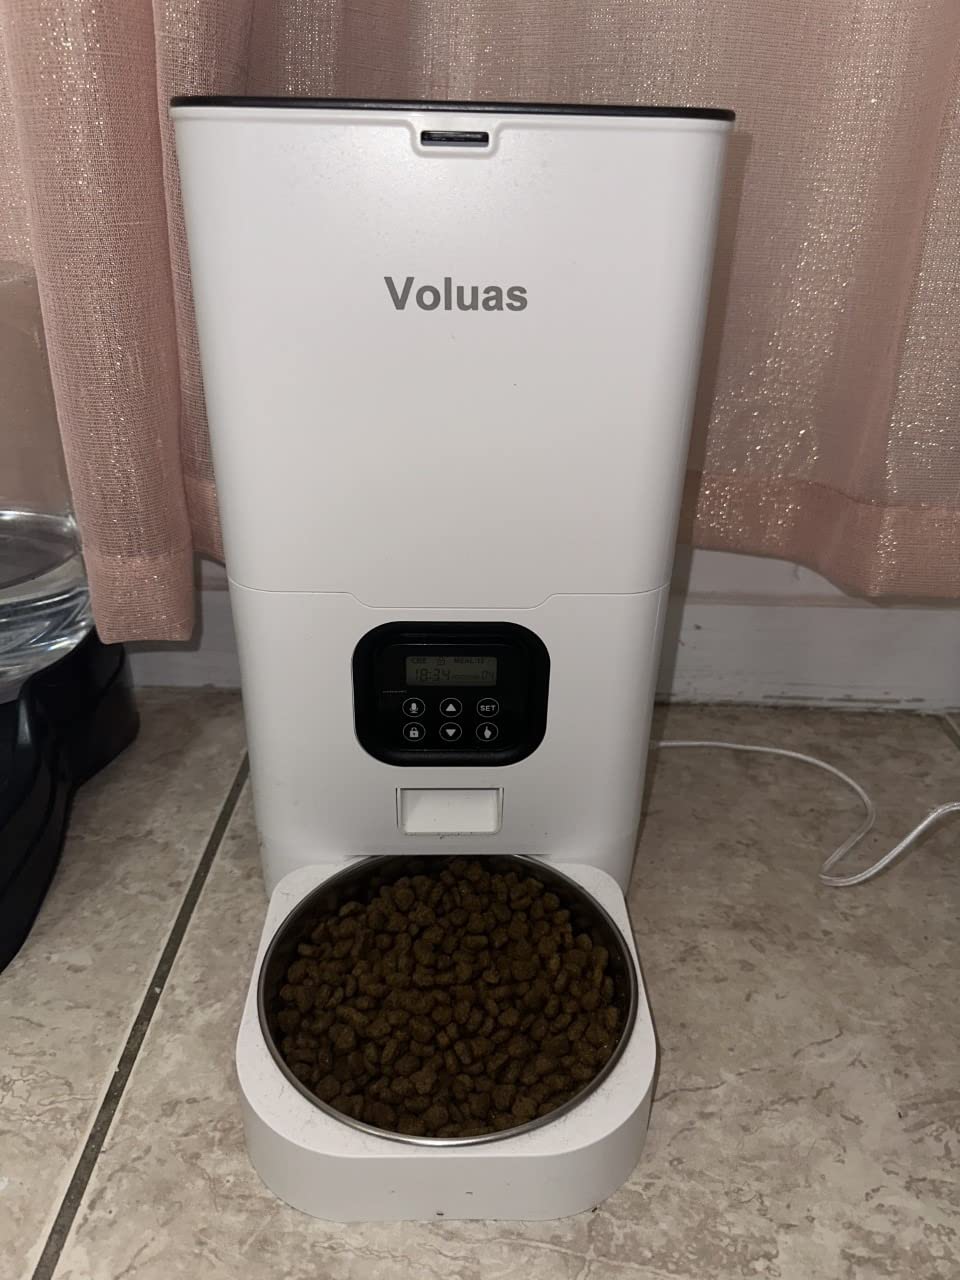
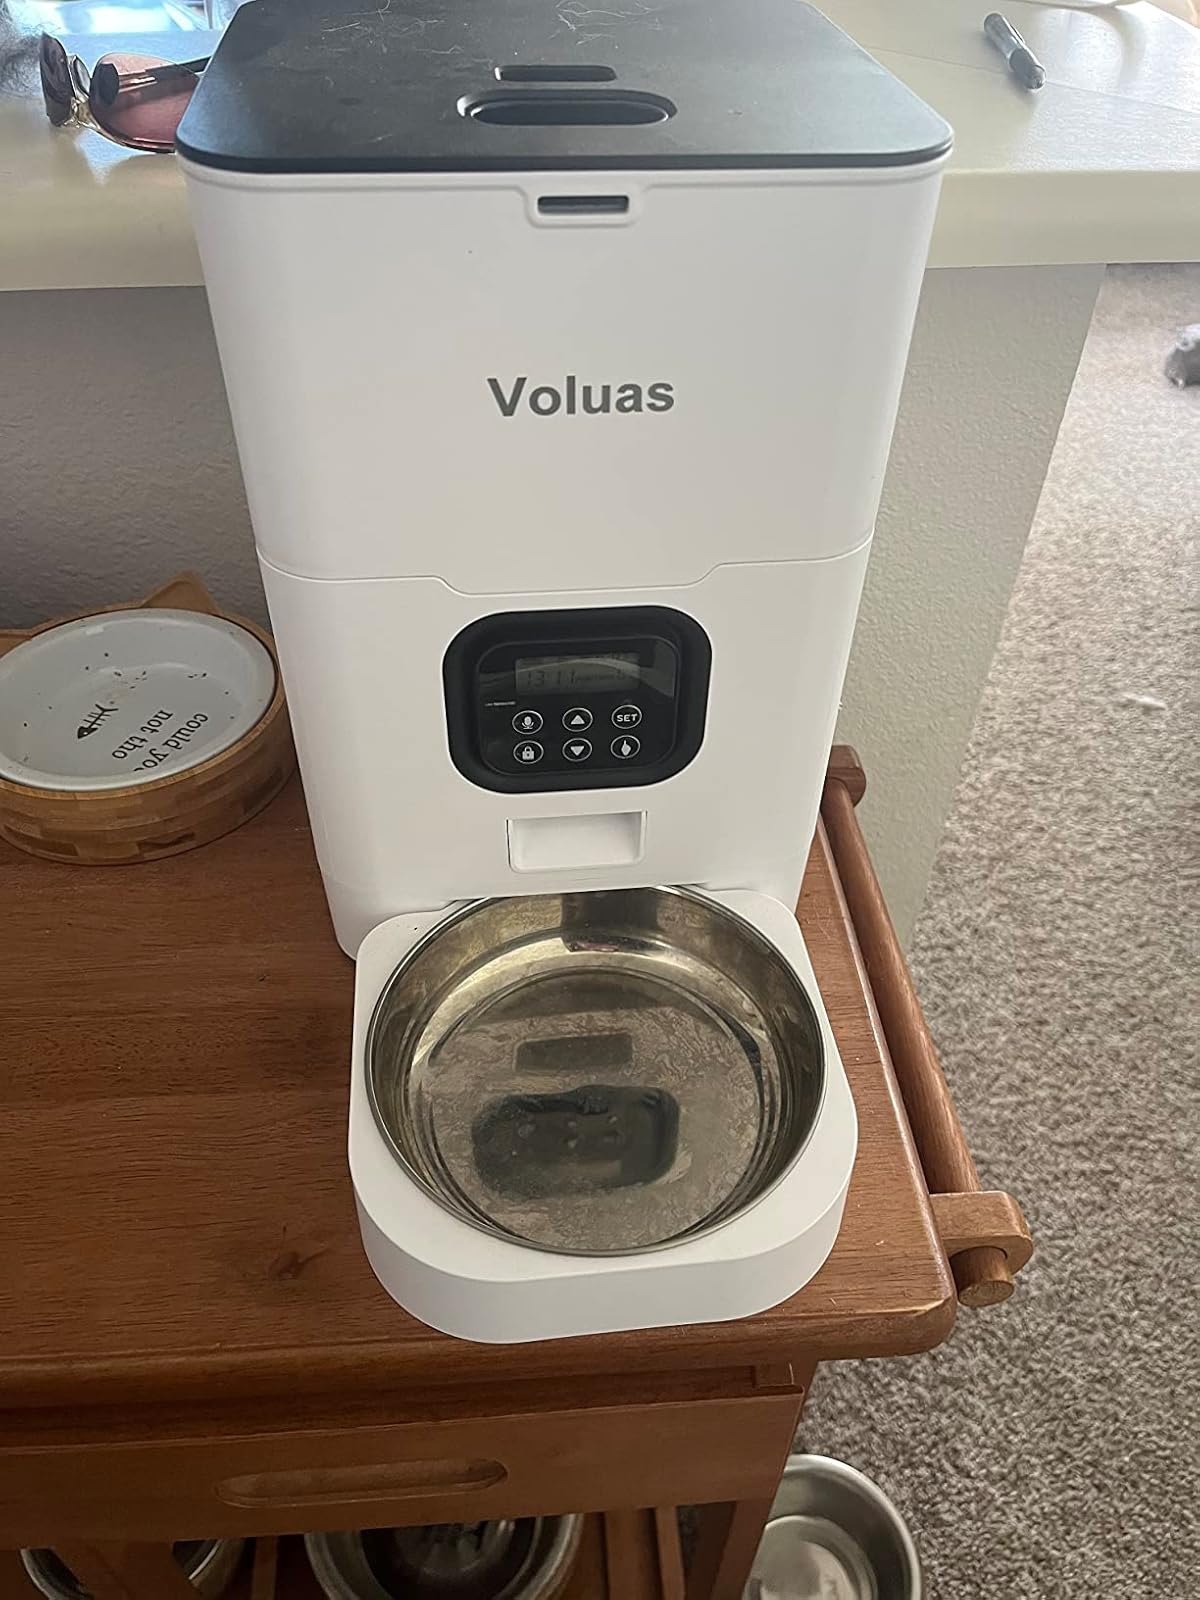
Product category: items_feeder
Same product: yes